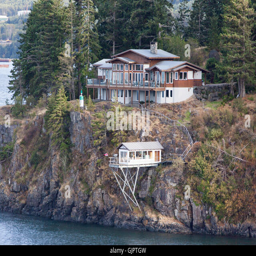
the hose built on the edge of a cliff